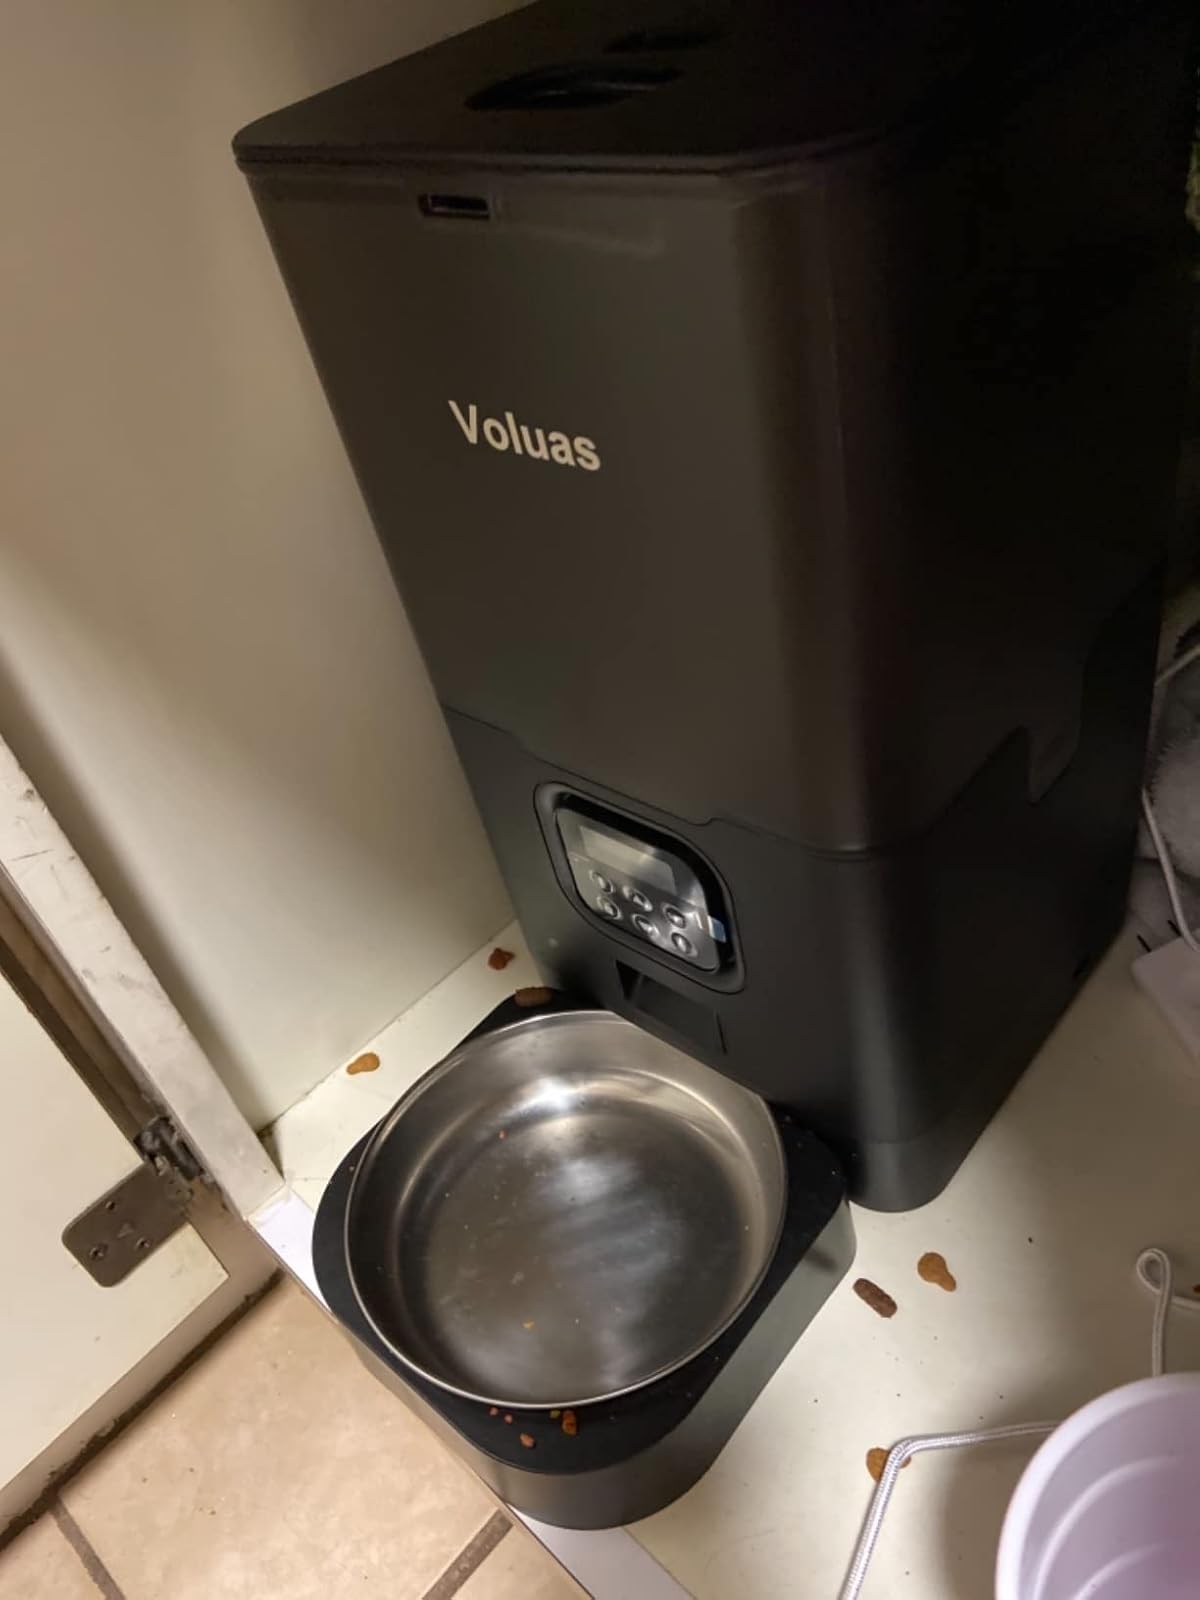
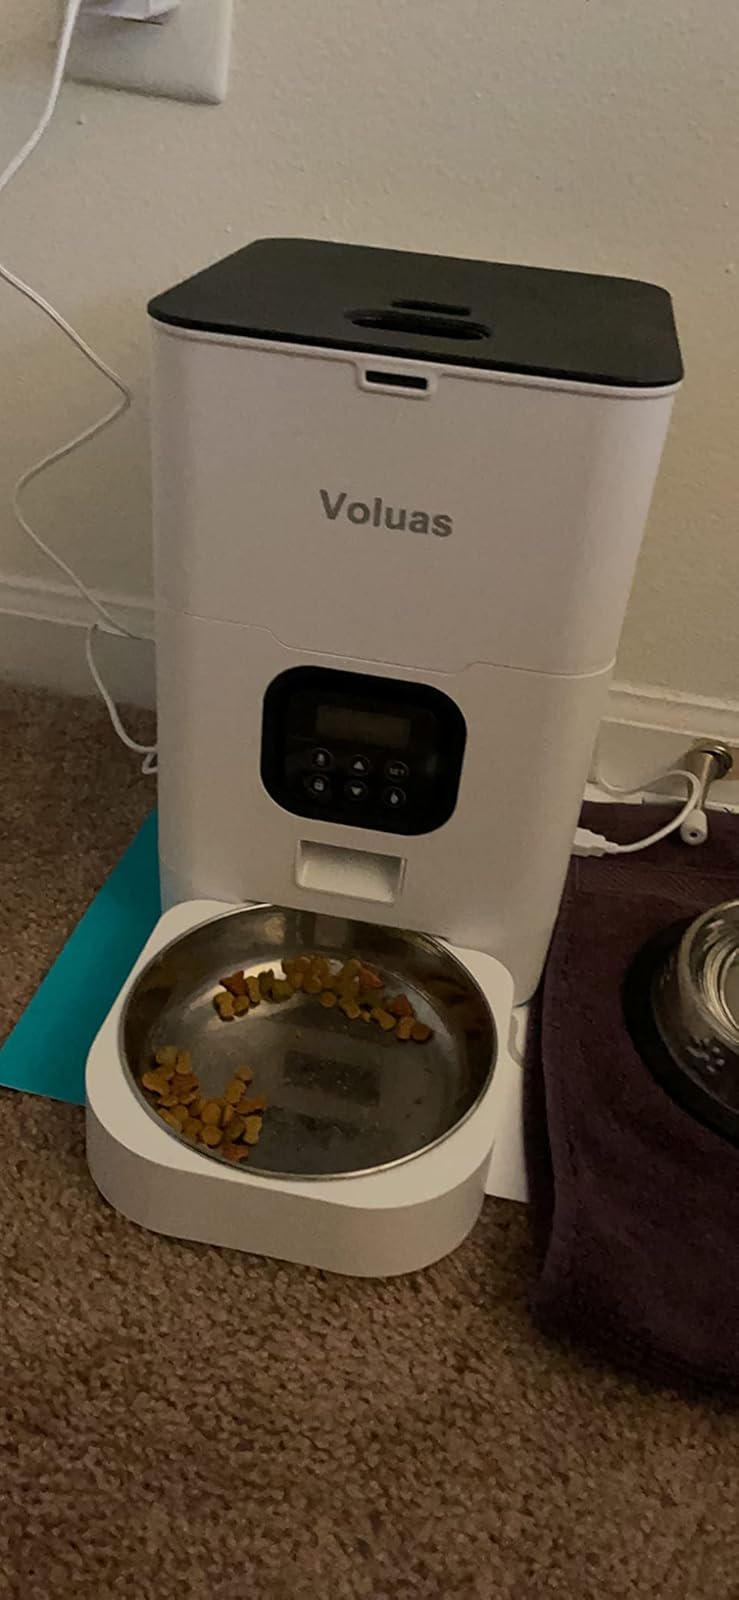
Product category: items_feeder
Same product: no